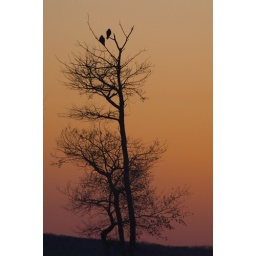
A silouette of two hawks in an old tree stand near our pasture at Cadogan Alberta